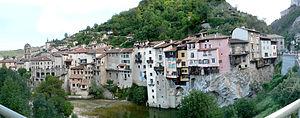
Pont-en-Royans, dans le Vercors, en France